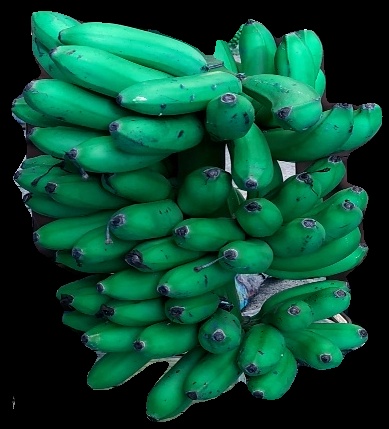
Variety: rasbale
Grade: grade1